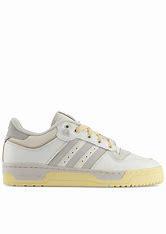
Brand: Adidas
Model: Rivalry 86